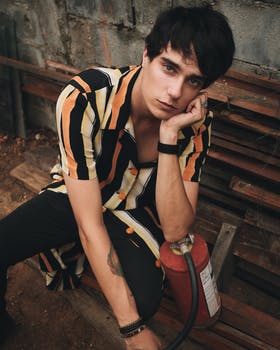
Label: No Watermark